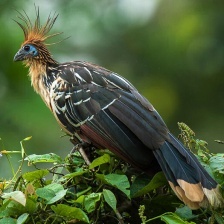
Species: HOATZIN
Scientific name: OPHISTHOCOMUS HOAZIN